Euralille

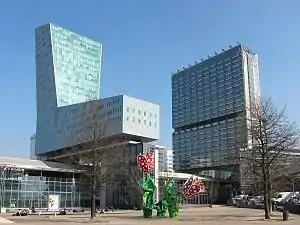
The two office towers designed by Christian de Portzamparc (left) and Claude Vasconi (right) above the Lille Europe railway station, seen from the Avenue Le Corbusier

Euralille is an urban quarter in the centre of Lille, France. Conceived as a major European business district in the late 1980s and early 1990s, it is strategically located at the intersection of the high-speed railway lines linking Paris, Brussels, and London, and incorporates the Gare de Lille Europe and Gare de Lille Flandres railway stations. The master plan was commissioned in 1988 to the Office of Metropolitan Architecture (OMA) led by Rem Koolhaas.